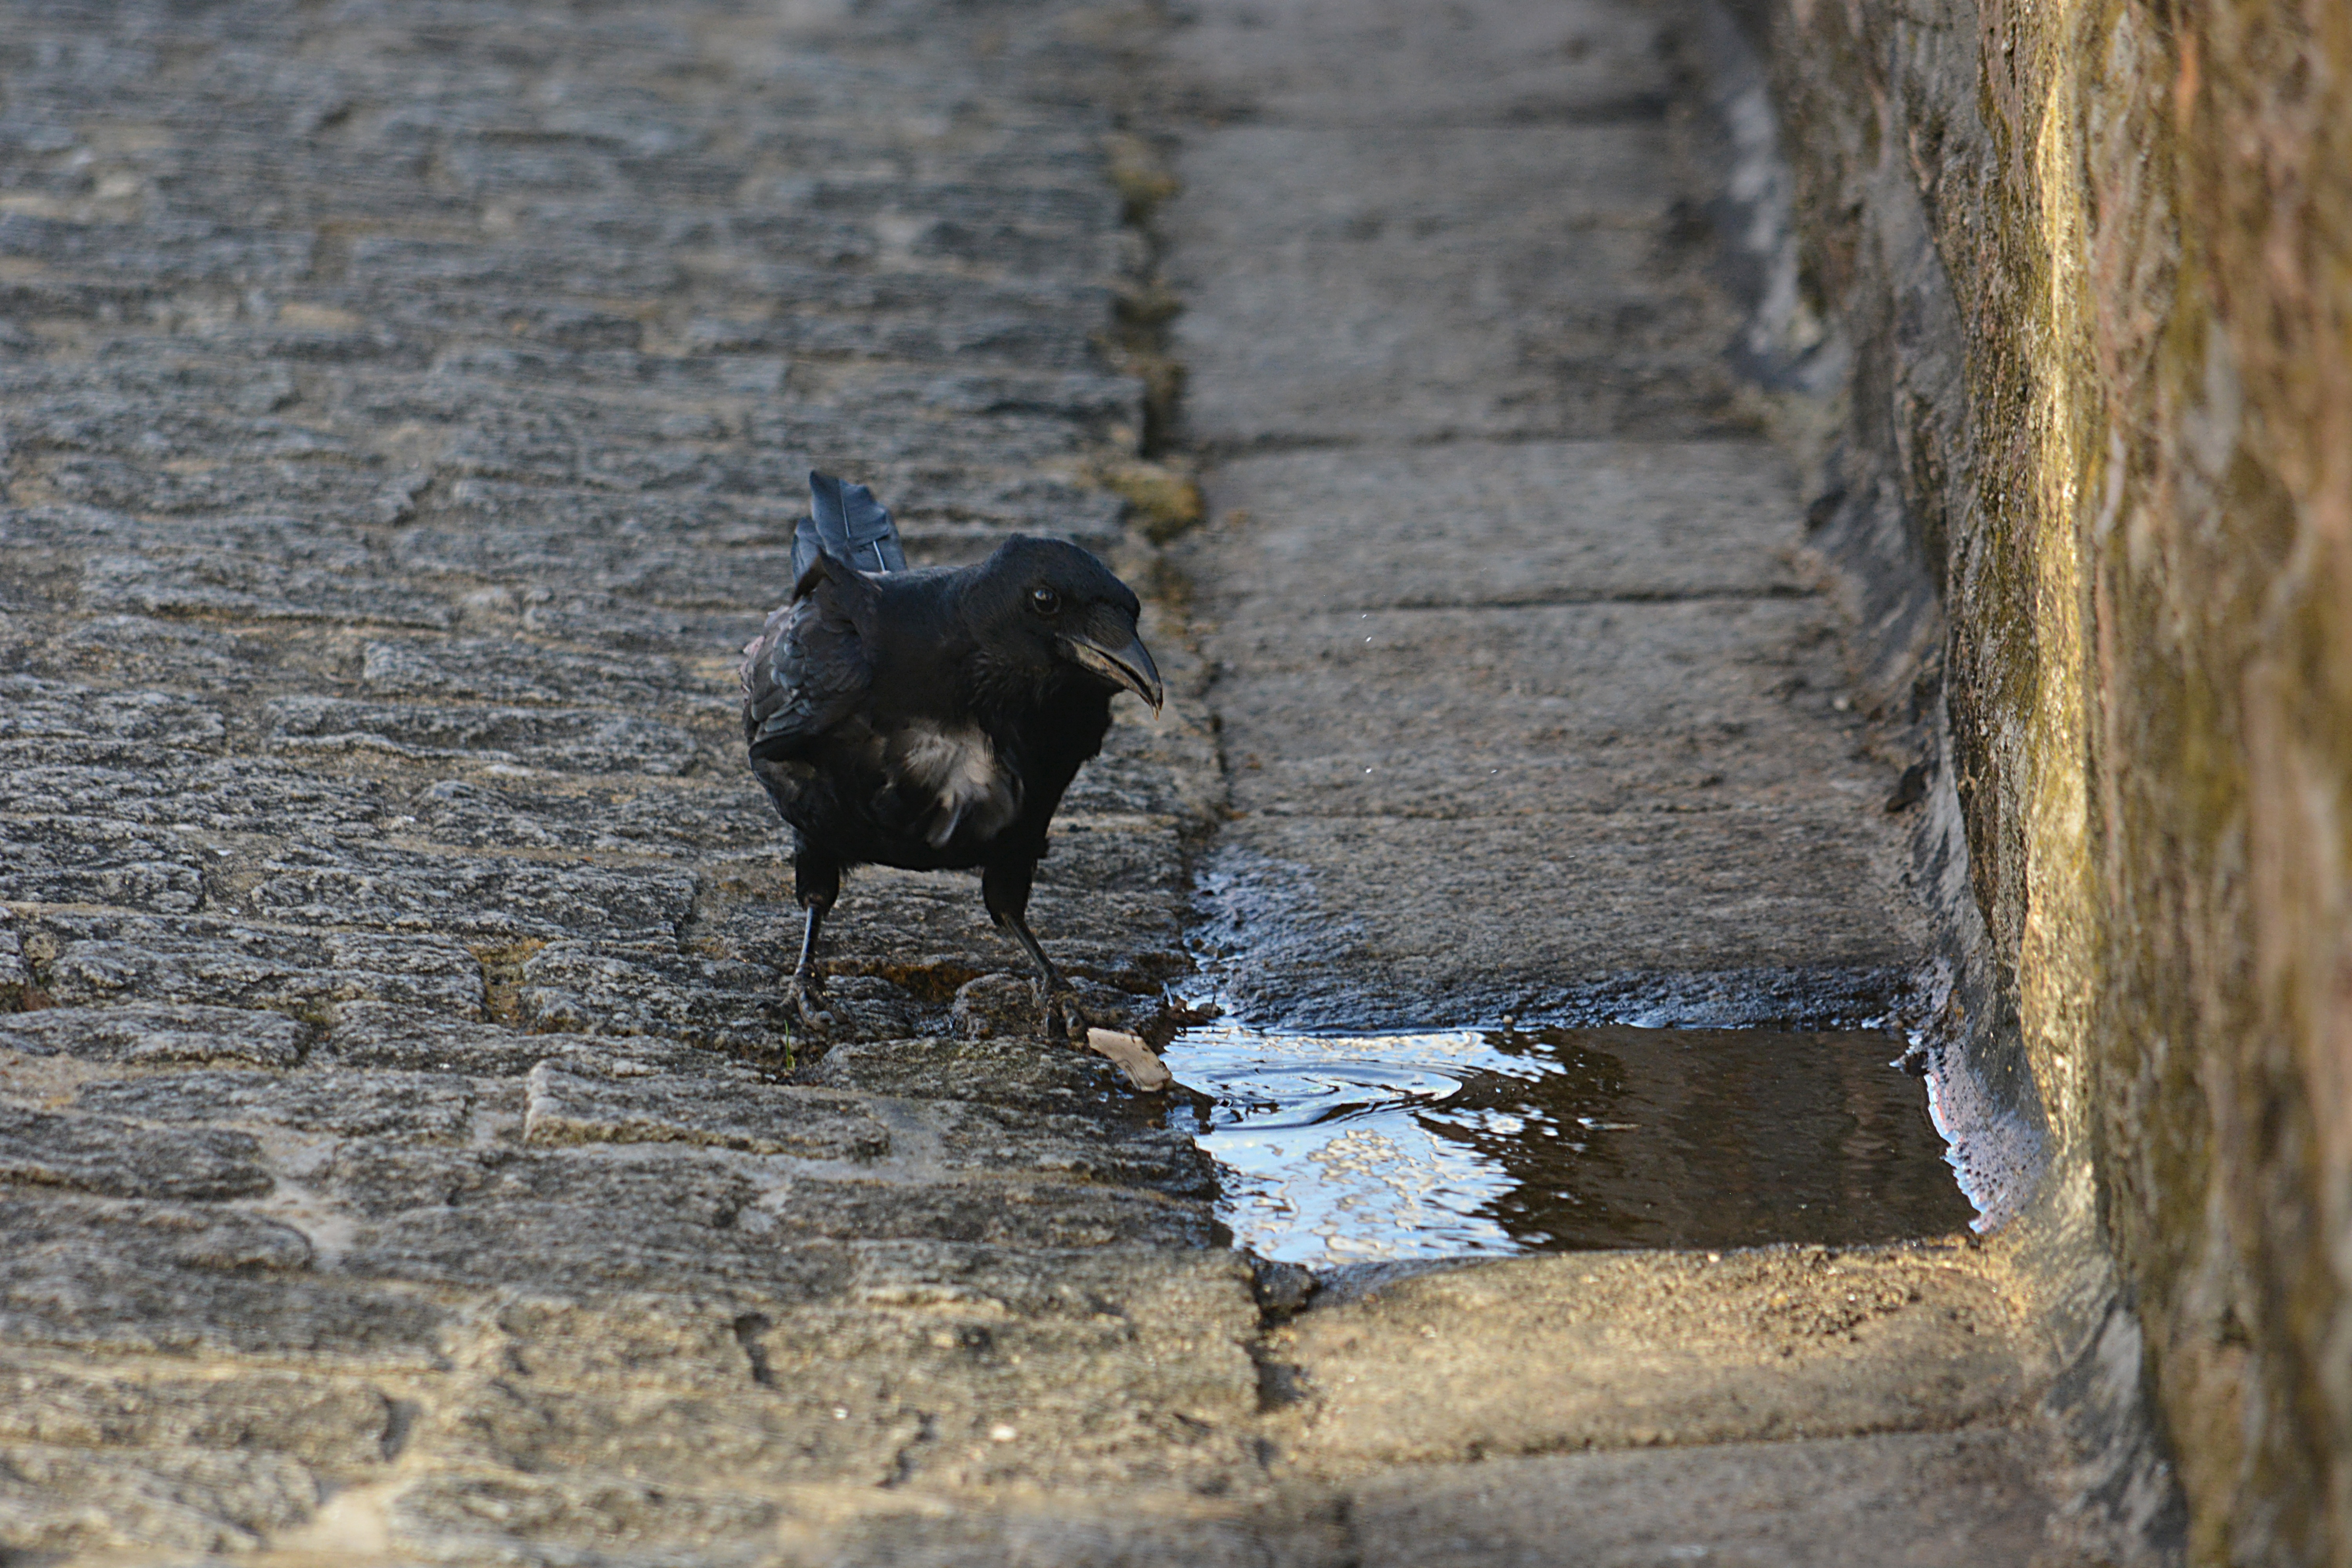
nature, bird, animal, wildlife, wild, black, fauna, ornithology, goats, animals, raven, corneille, plumes, free image